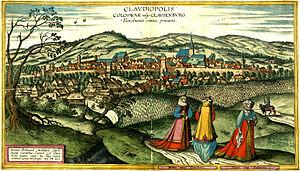
«
Cluj-Napoca est une ville transylvaine du nord-ouest de la Roumanie, située dans la vallée du Someșul Mic, à 440 kilomètres au Nord-Ouest de Bucarest. C’est en 1974, dans le cadre de la politique protochroniste de Nicolae Ceaușescu, que la ville a reçu par décret son second nom de Napoca, qui est celui du castrum romain antique situé sous l’actuel centre-ville, provenant de la tribu dace locale des Napaei, dont le nom rappelle le grec νάπος : « boisé ». Cependant, les roumains continuent d’appeler la ville par son nom initial de Cluj ; les hongrois l'appellent Kolozsvár, les allemands Klausenburg, en yiddish son nom est קלויזנבורג, et en latin Claudiopolis.